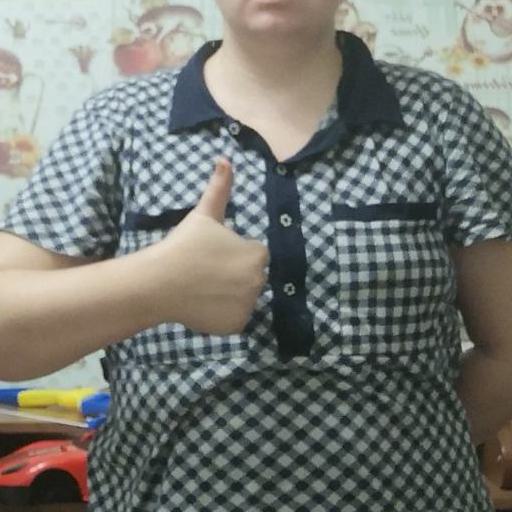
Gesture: like